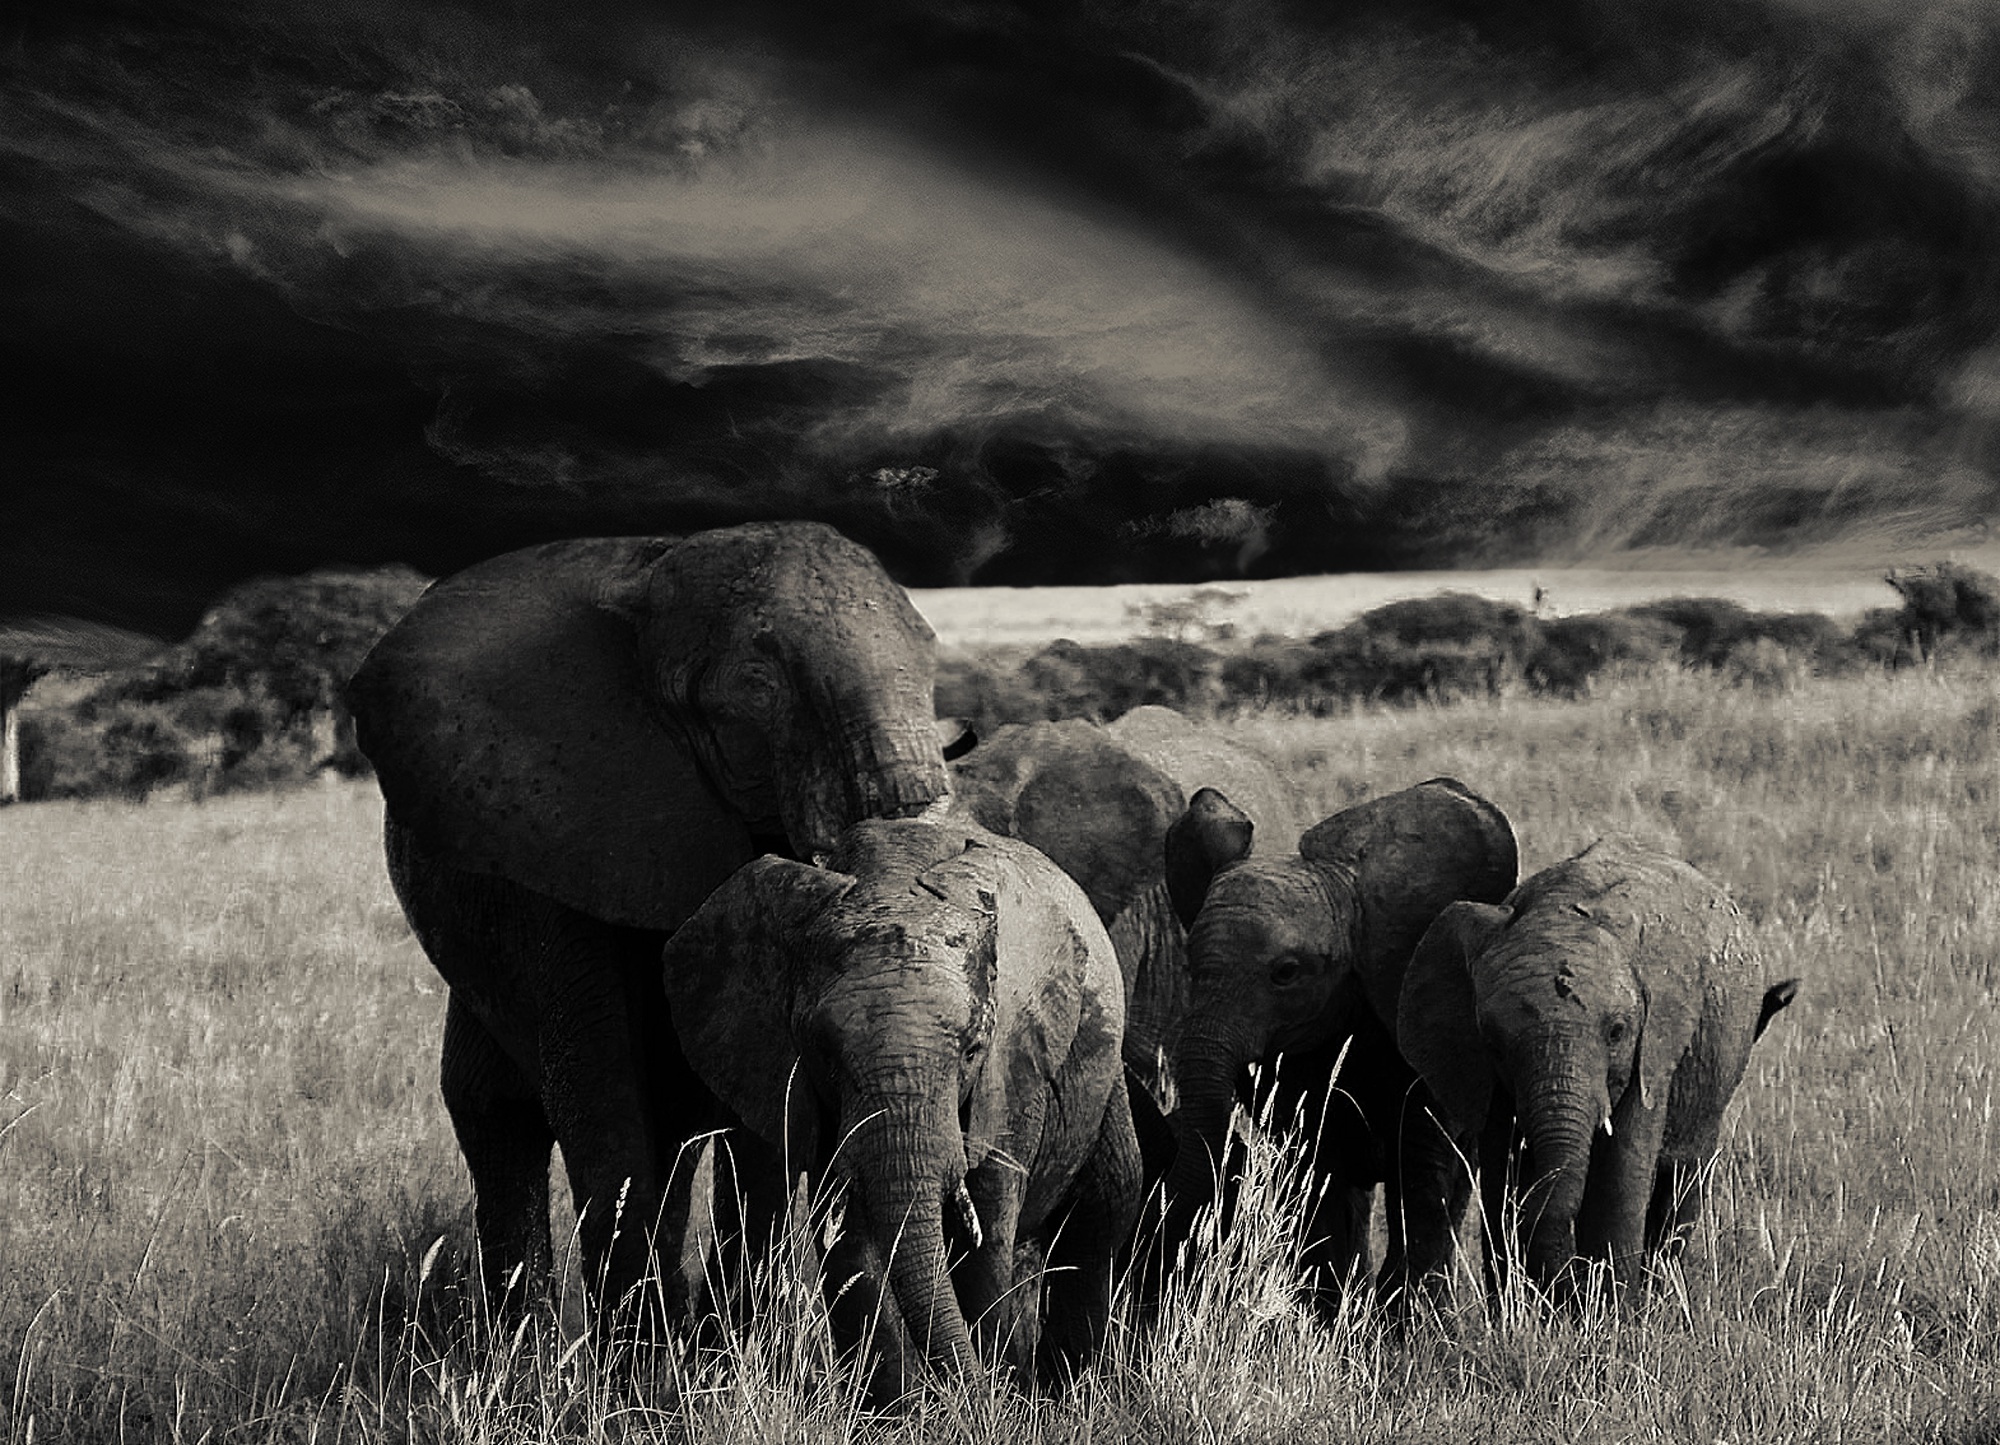
nature, black and white, sky, flock, wildlife, wild, herd, africa, mammal, monochrome, national park, fauna, savanna, plain, elephant, clouds, grassland, animals, tanzania, safari, pachyderm, young animal, steppe, proboscis, baby elephant, elephant family, african bush elephant, indian elephant, african elephant, monochrome photography, cattle like mammal, elephants and mammoths